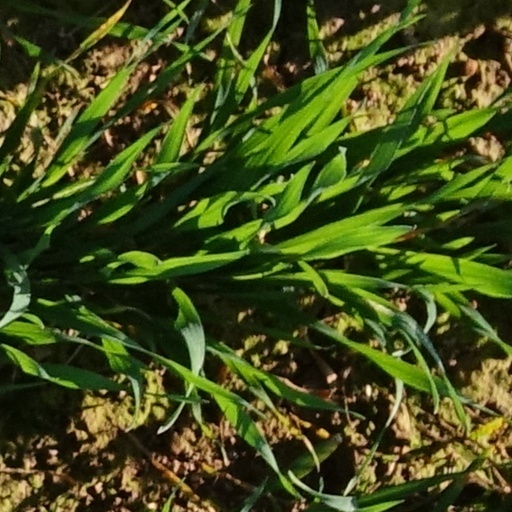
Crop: wheat